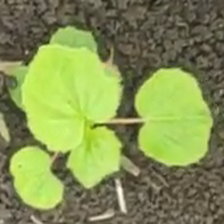
Weed species: Little_Mallow(Malva parviflora)